Handroanthus

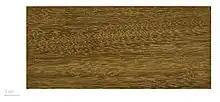
"Handroanthus serratifolius" - MHNT

Handroanthus is a genus of flowering plants in the family Bignoniaceae. It consists of 30 species of trees, known in Latin America by the common names poui, pau d'arco, or ipê. The latter sometimes appears as epay or simply ipe (unaccented) in English. The large timber species are sometimes called lapacho or guayacan, but these names are more properly applied to the species "Handroanthus lapacho" and "Handroanthus guayacan", respectively.